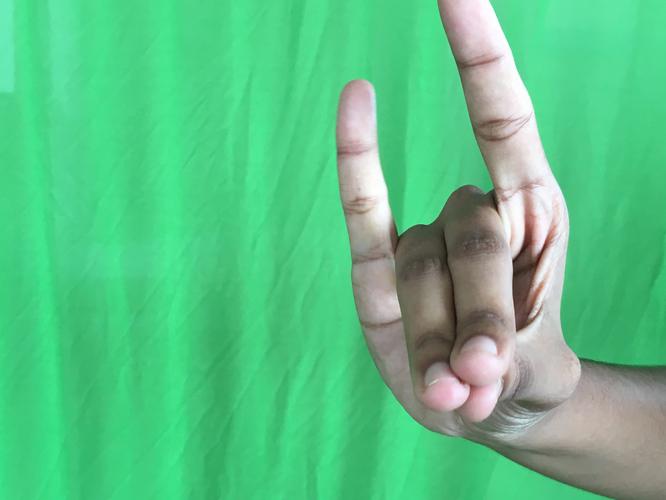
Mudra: Simhamukham
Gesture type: single_hand